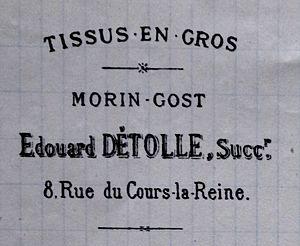
Entête des factures de la société de négoce DETOLLE
André Détolle est un ancien maire de Caen. Il effectue son mandat pendant 19,5 ans entre le 15 mai 1925 et le 14 septembre 1944. Sous l'Occupation, il est maintenu à son poste par le préfet Graux par décision de l'amiral Darlan du 4 mars 1941.